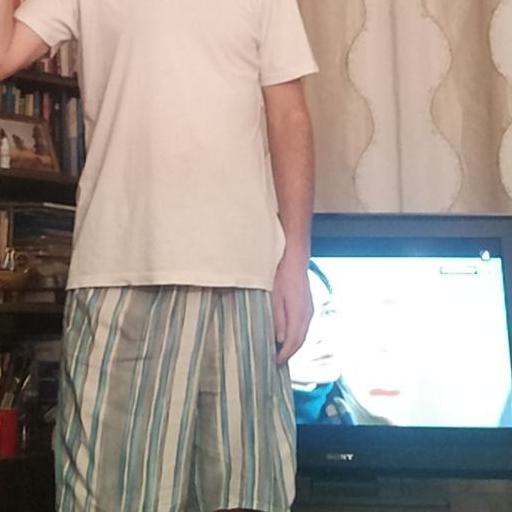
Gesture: no_gesture